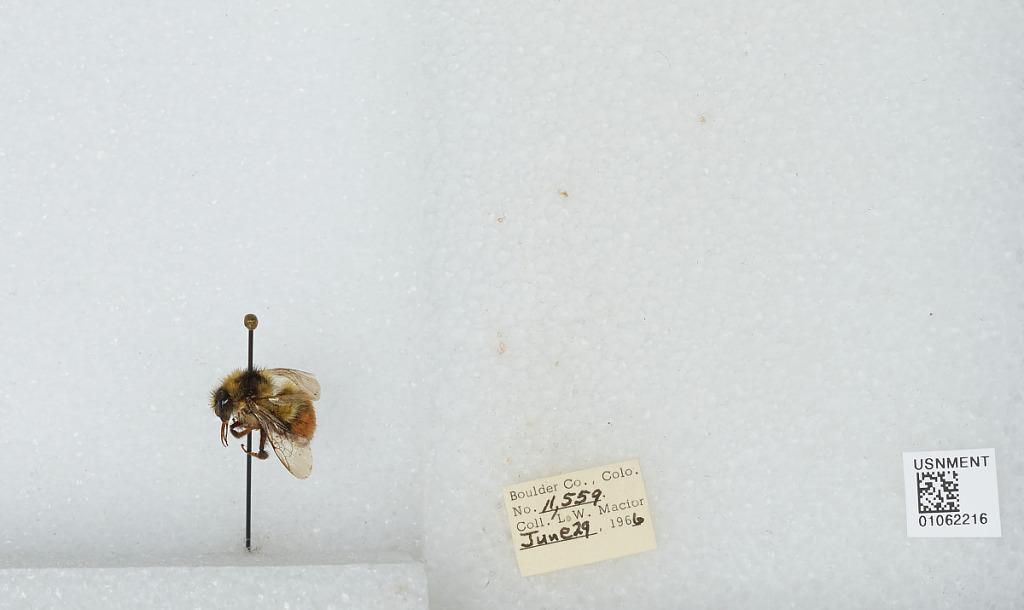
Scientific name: Bombus (Pyrobombus) bifarius Cresson
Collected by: L. Macior
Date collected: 1966-6-29
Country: United States
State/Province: Colorado
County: Boulder
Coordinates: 40.0017, -105.308